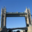
Label: bridge